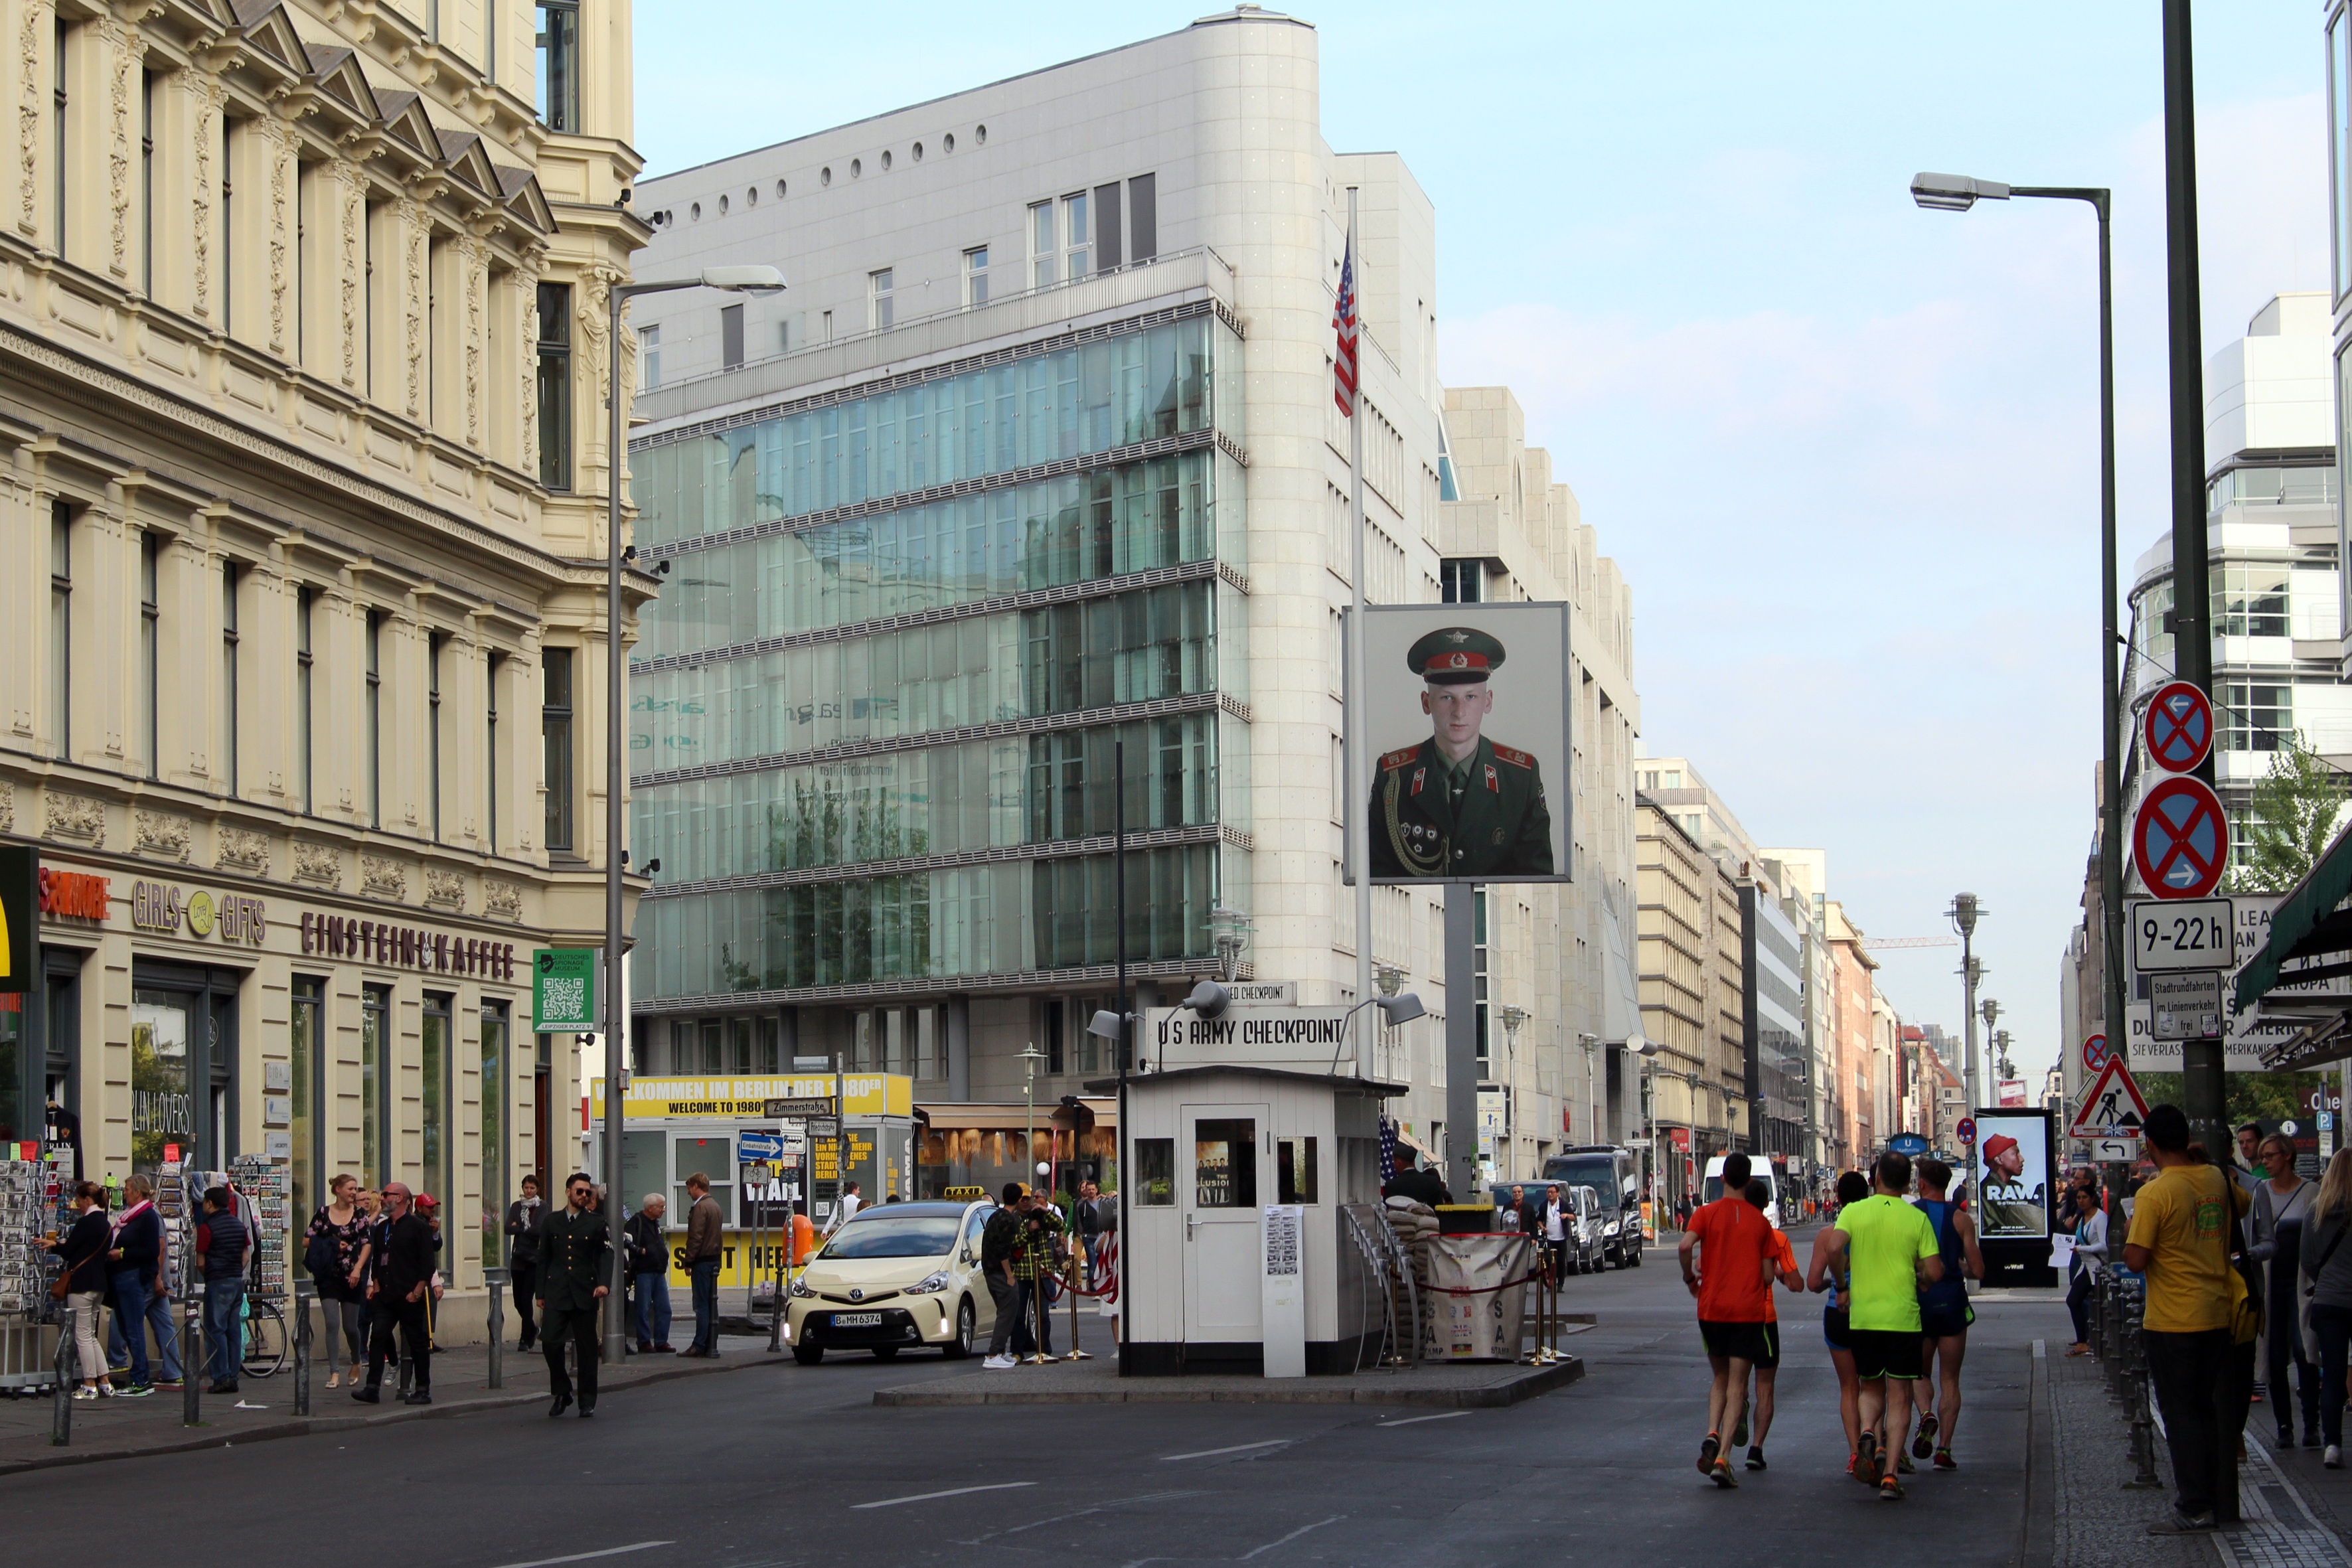
pedestrian, road, street, town, city, cityscape, downtown, transport, plaza, usa, street scene, public transport, capital, germany, berlin, town square, tourist attraction, border, historically, ddr, neighbourhood, checkpoint charlie, berlin wall museum, friedrichstra e, border guards, sector boundary, border guard, former gdr border, frontier house, urban area, human settlement